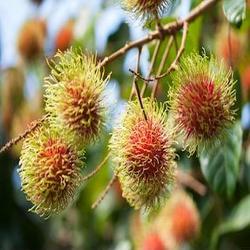
Label: Rambutan